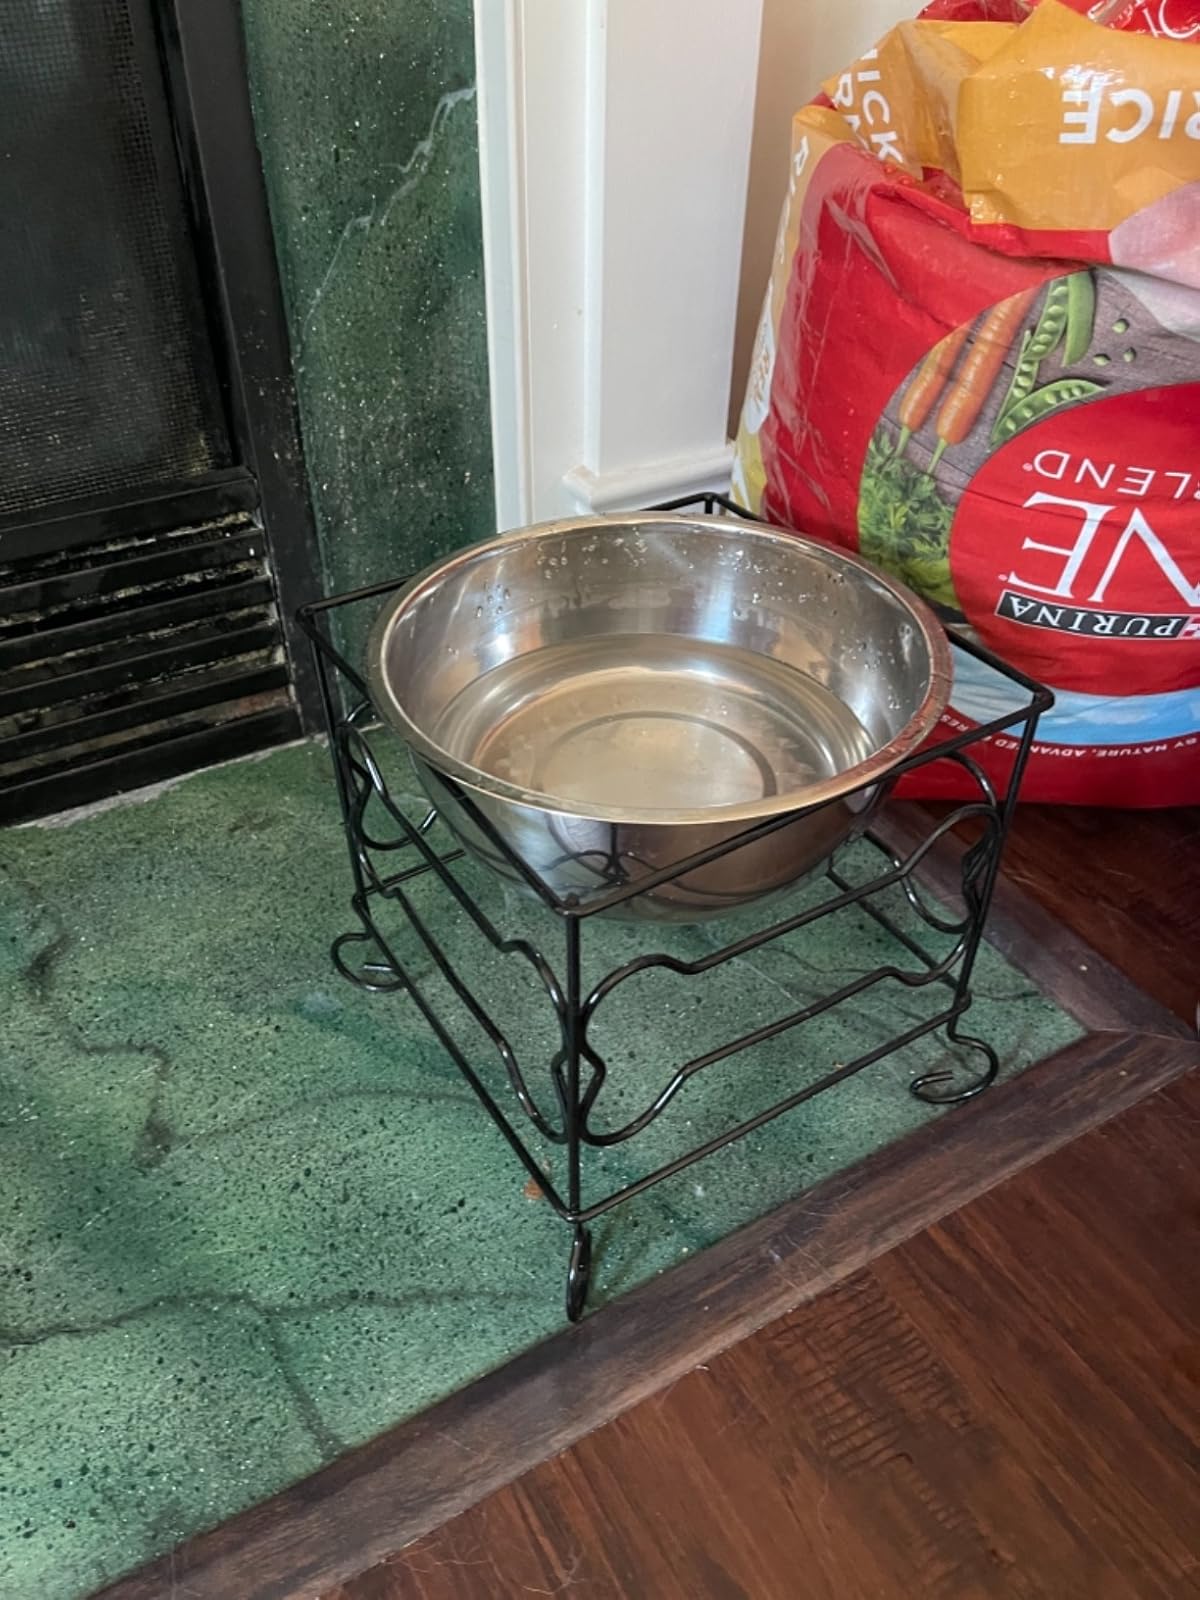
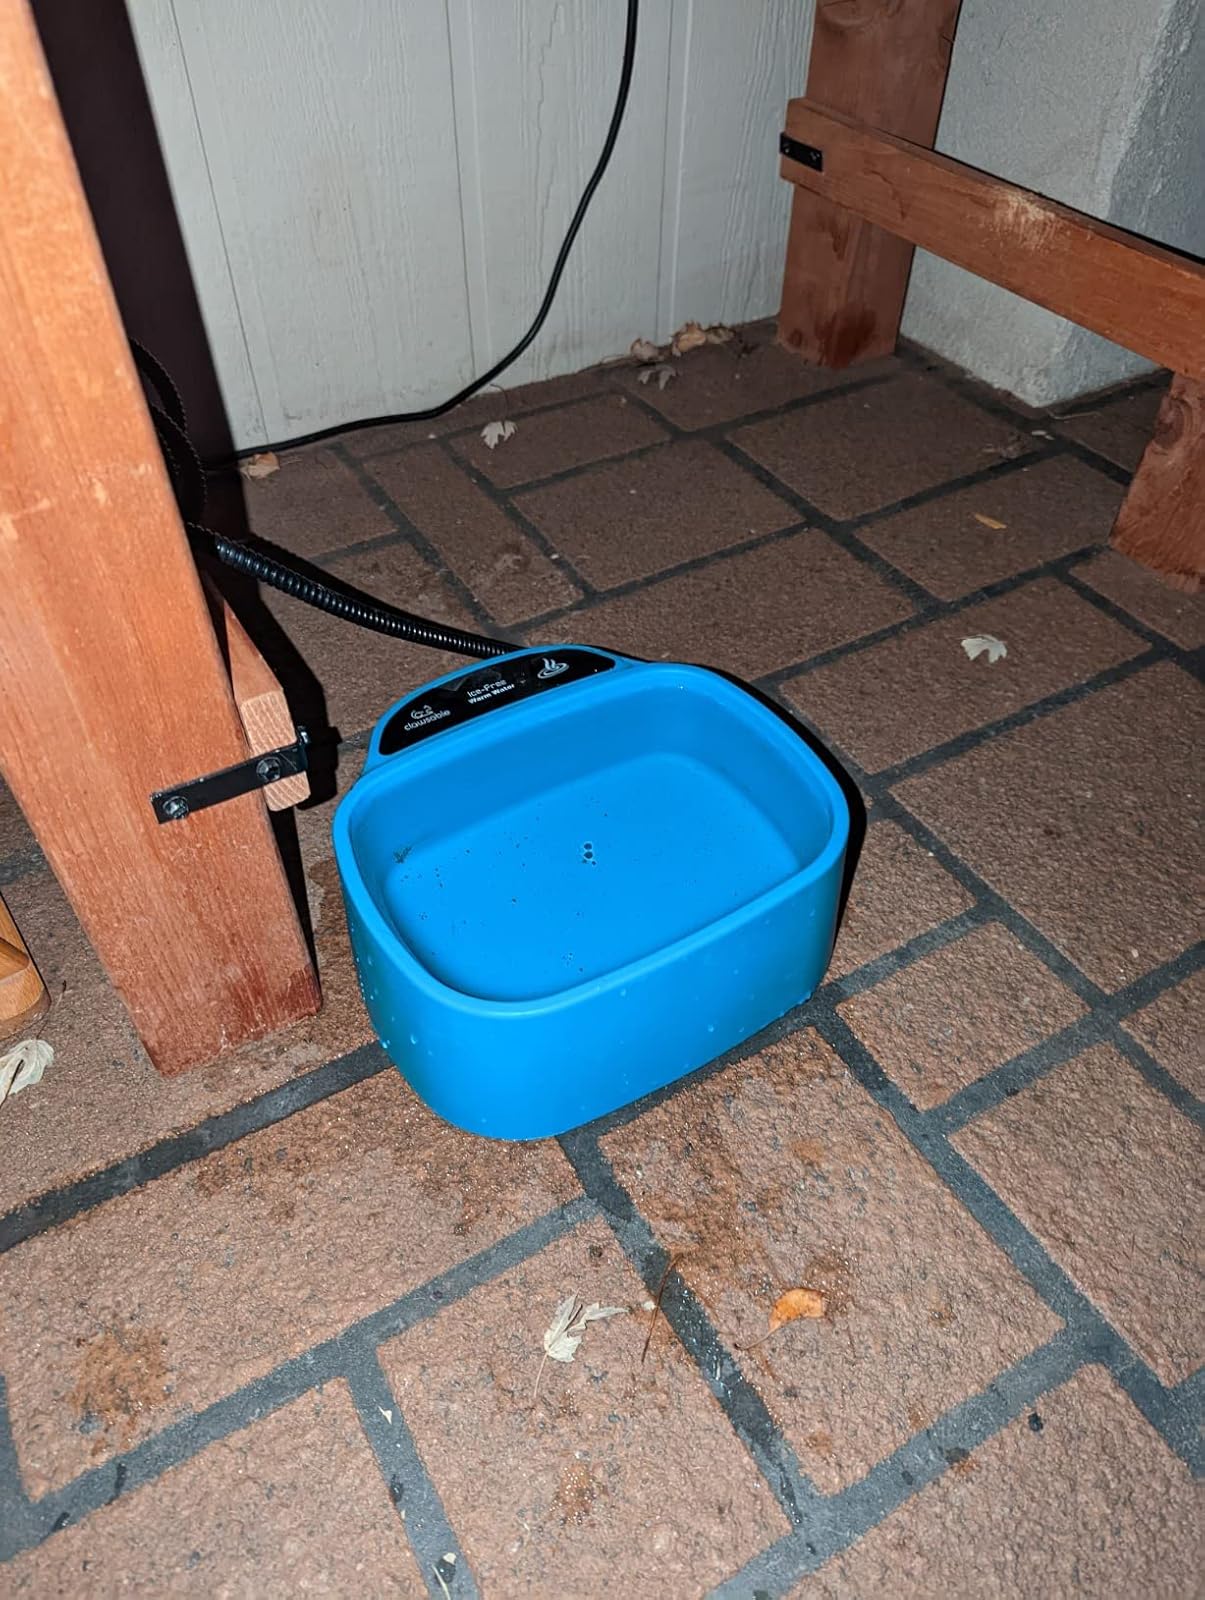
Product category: items_bowl
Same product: no